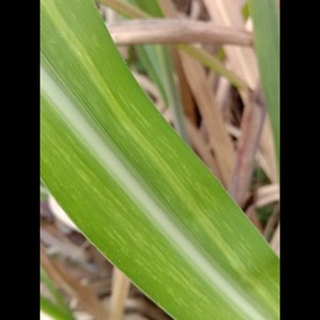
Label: sugarcane_mosaic